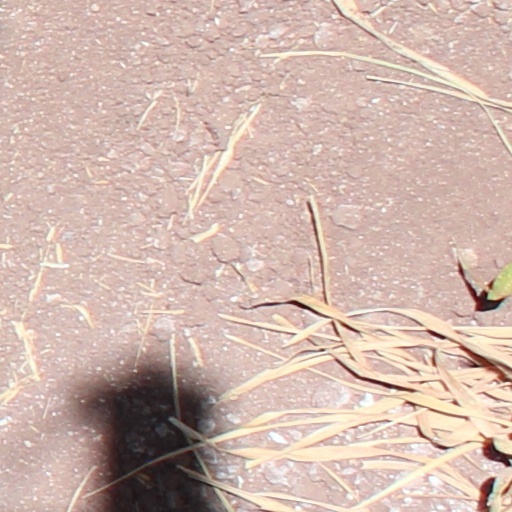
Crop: wheat